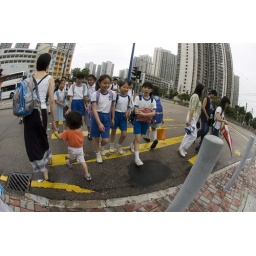
A group of students cross a street near their school.